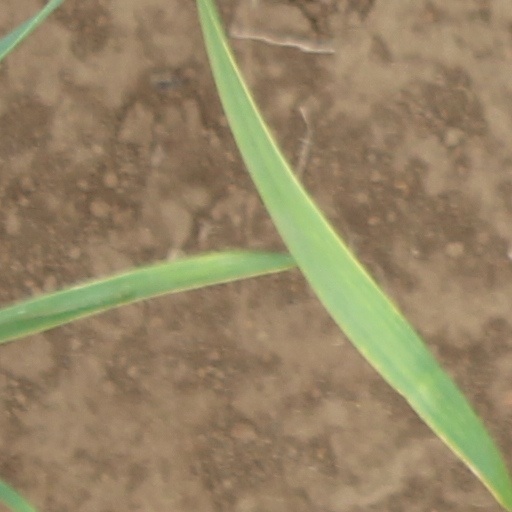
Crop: wheat